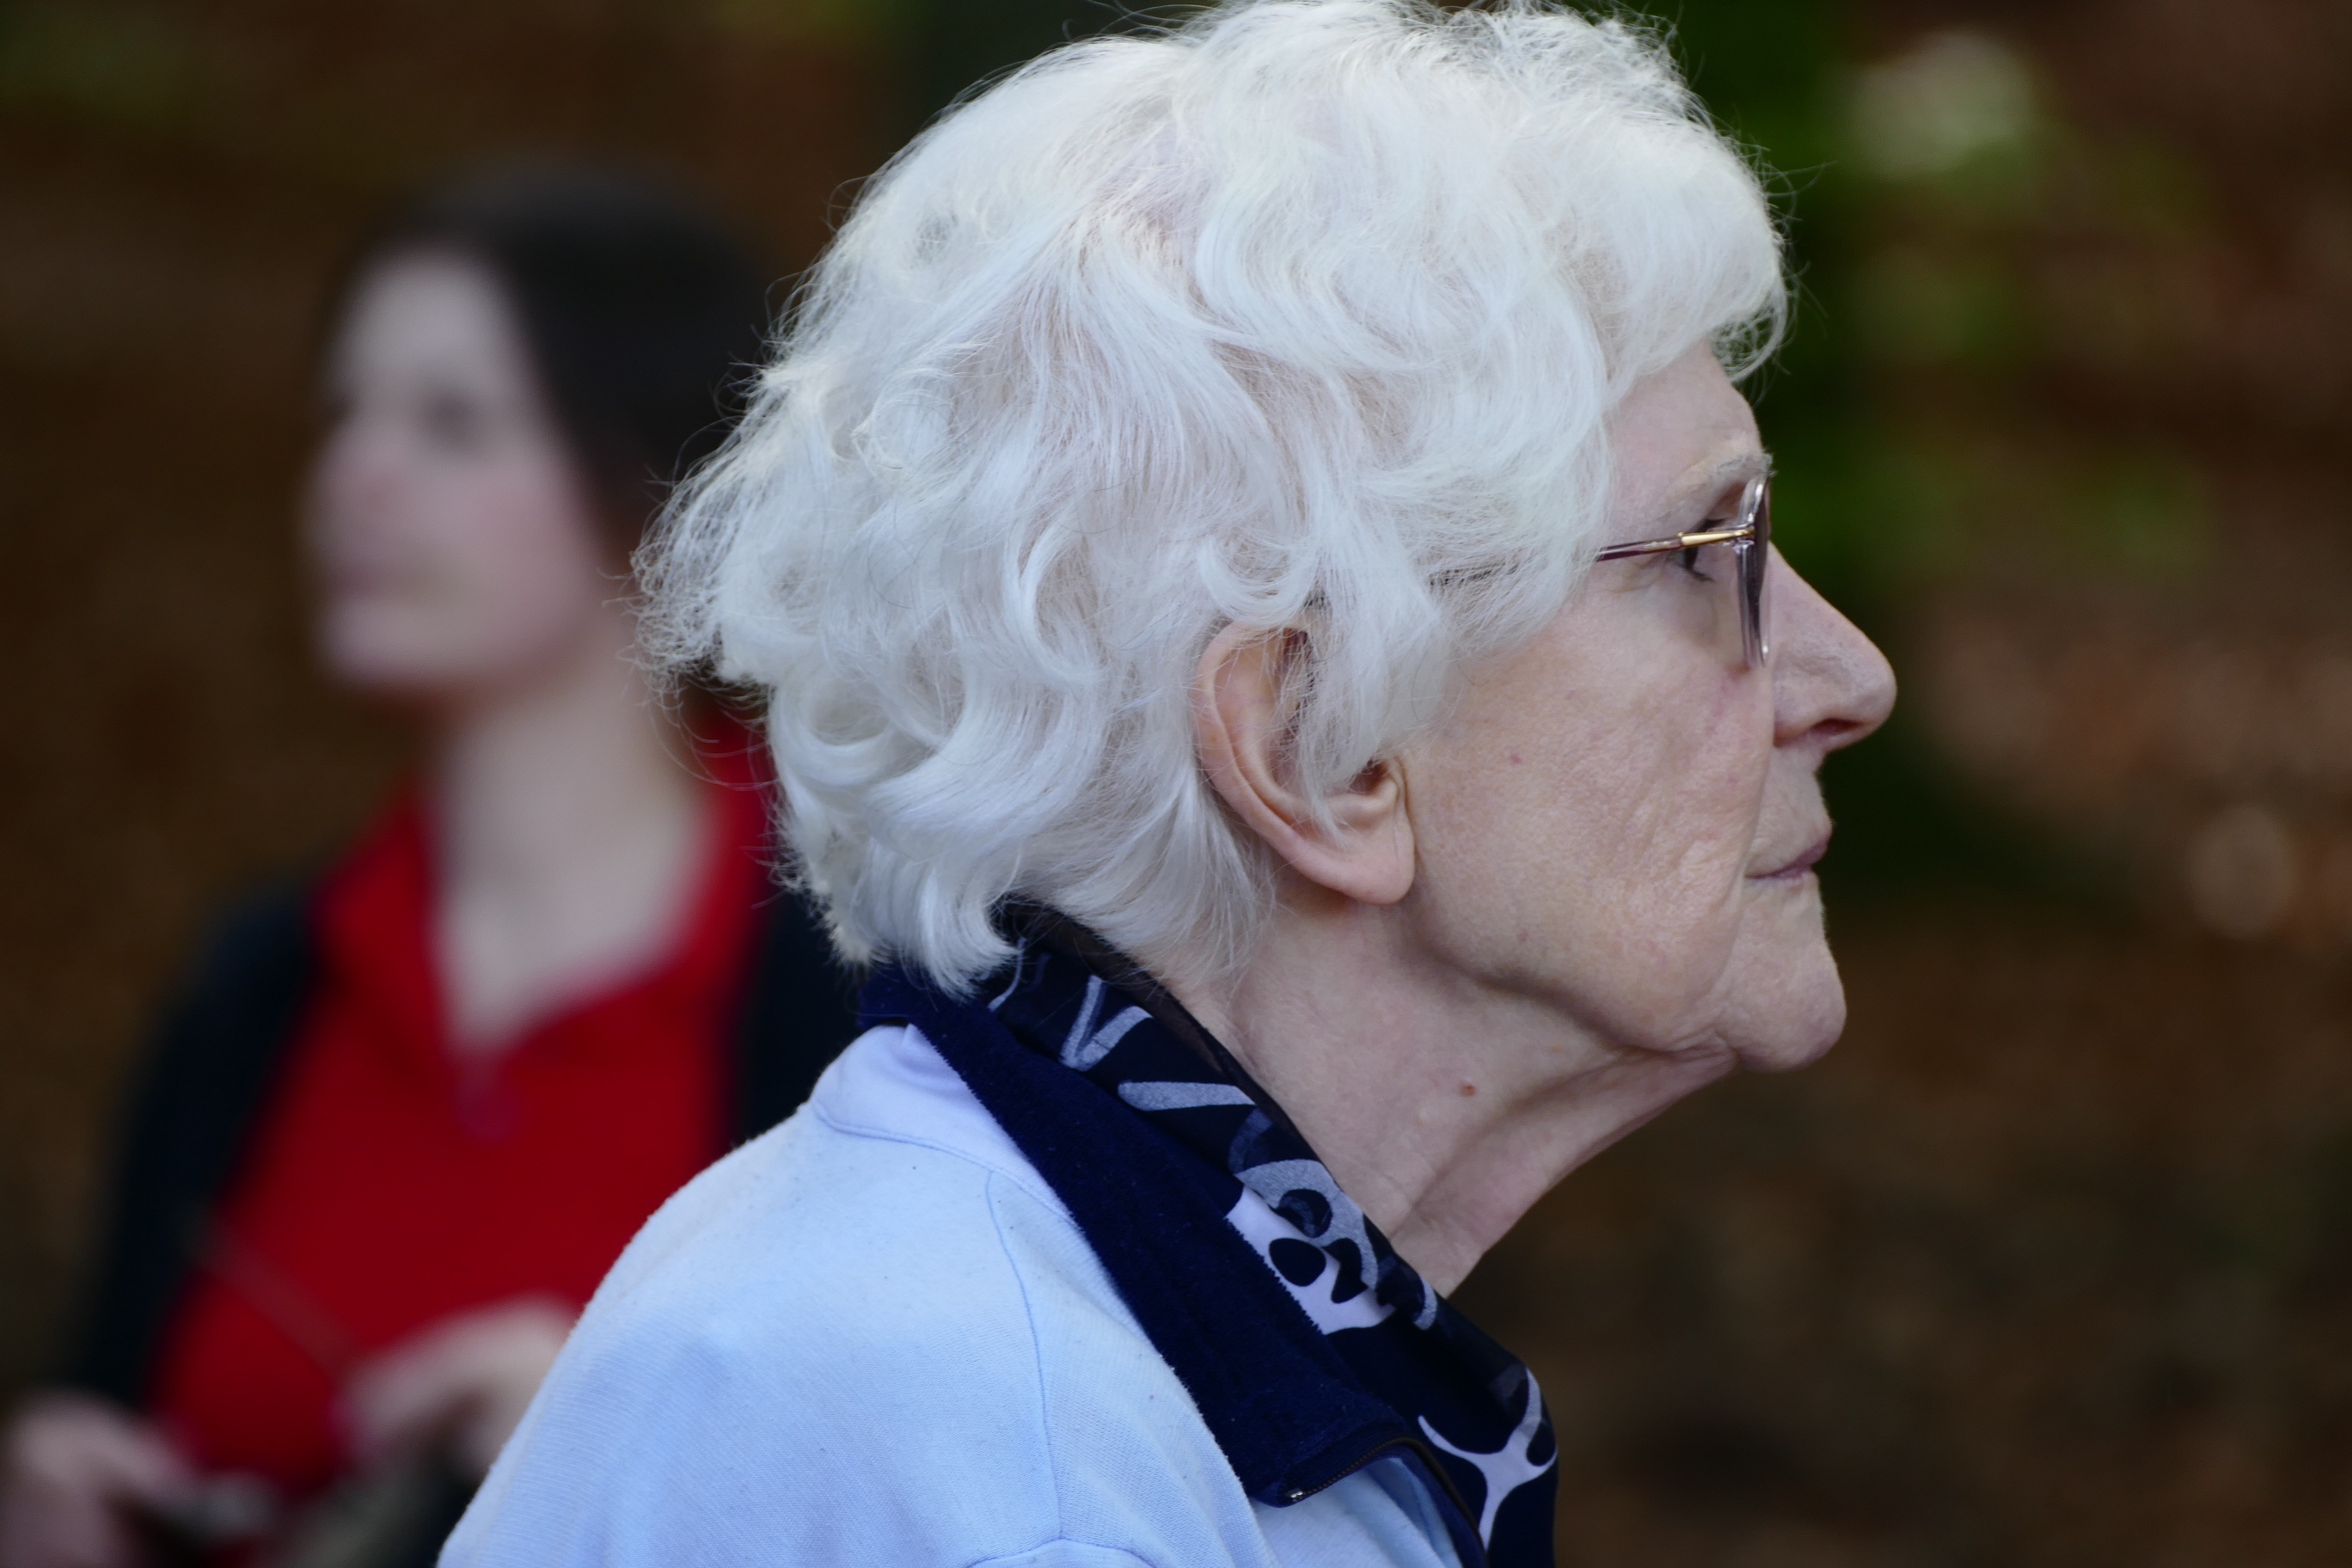
man, person, people, woman, old, portrait, lady, grandma, old woman, senior citizen, face, costume, elderly woman